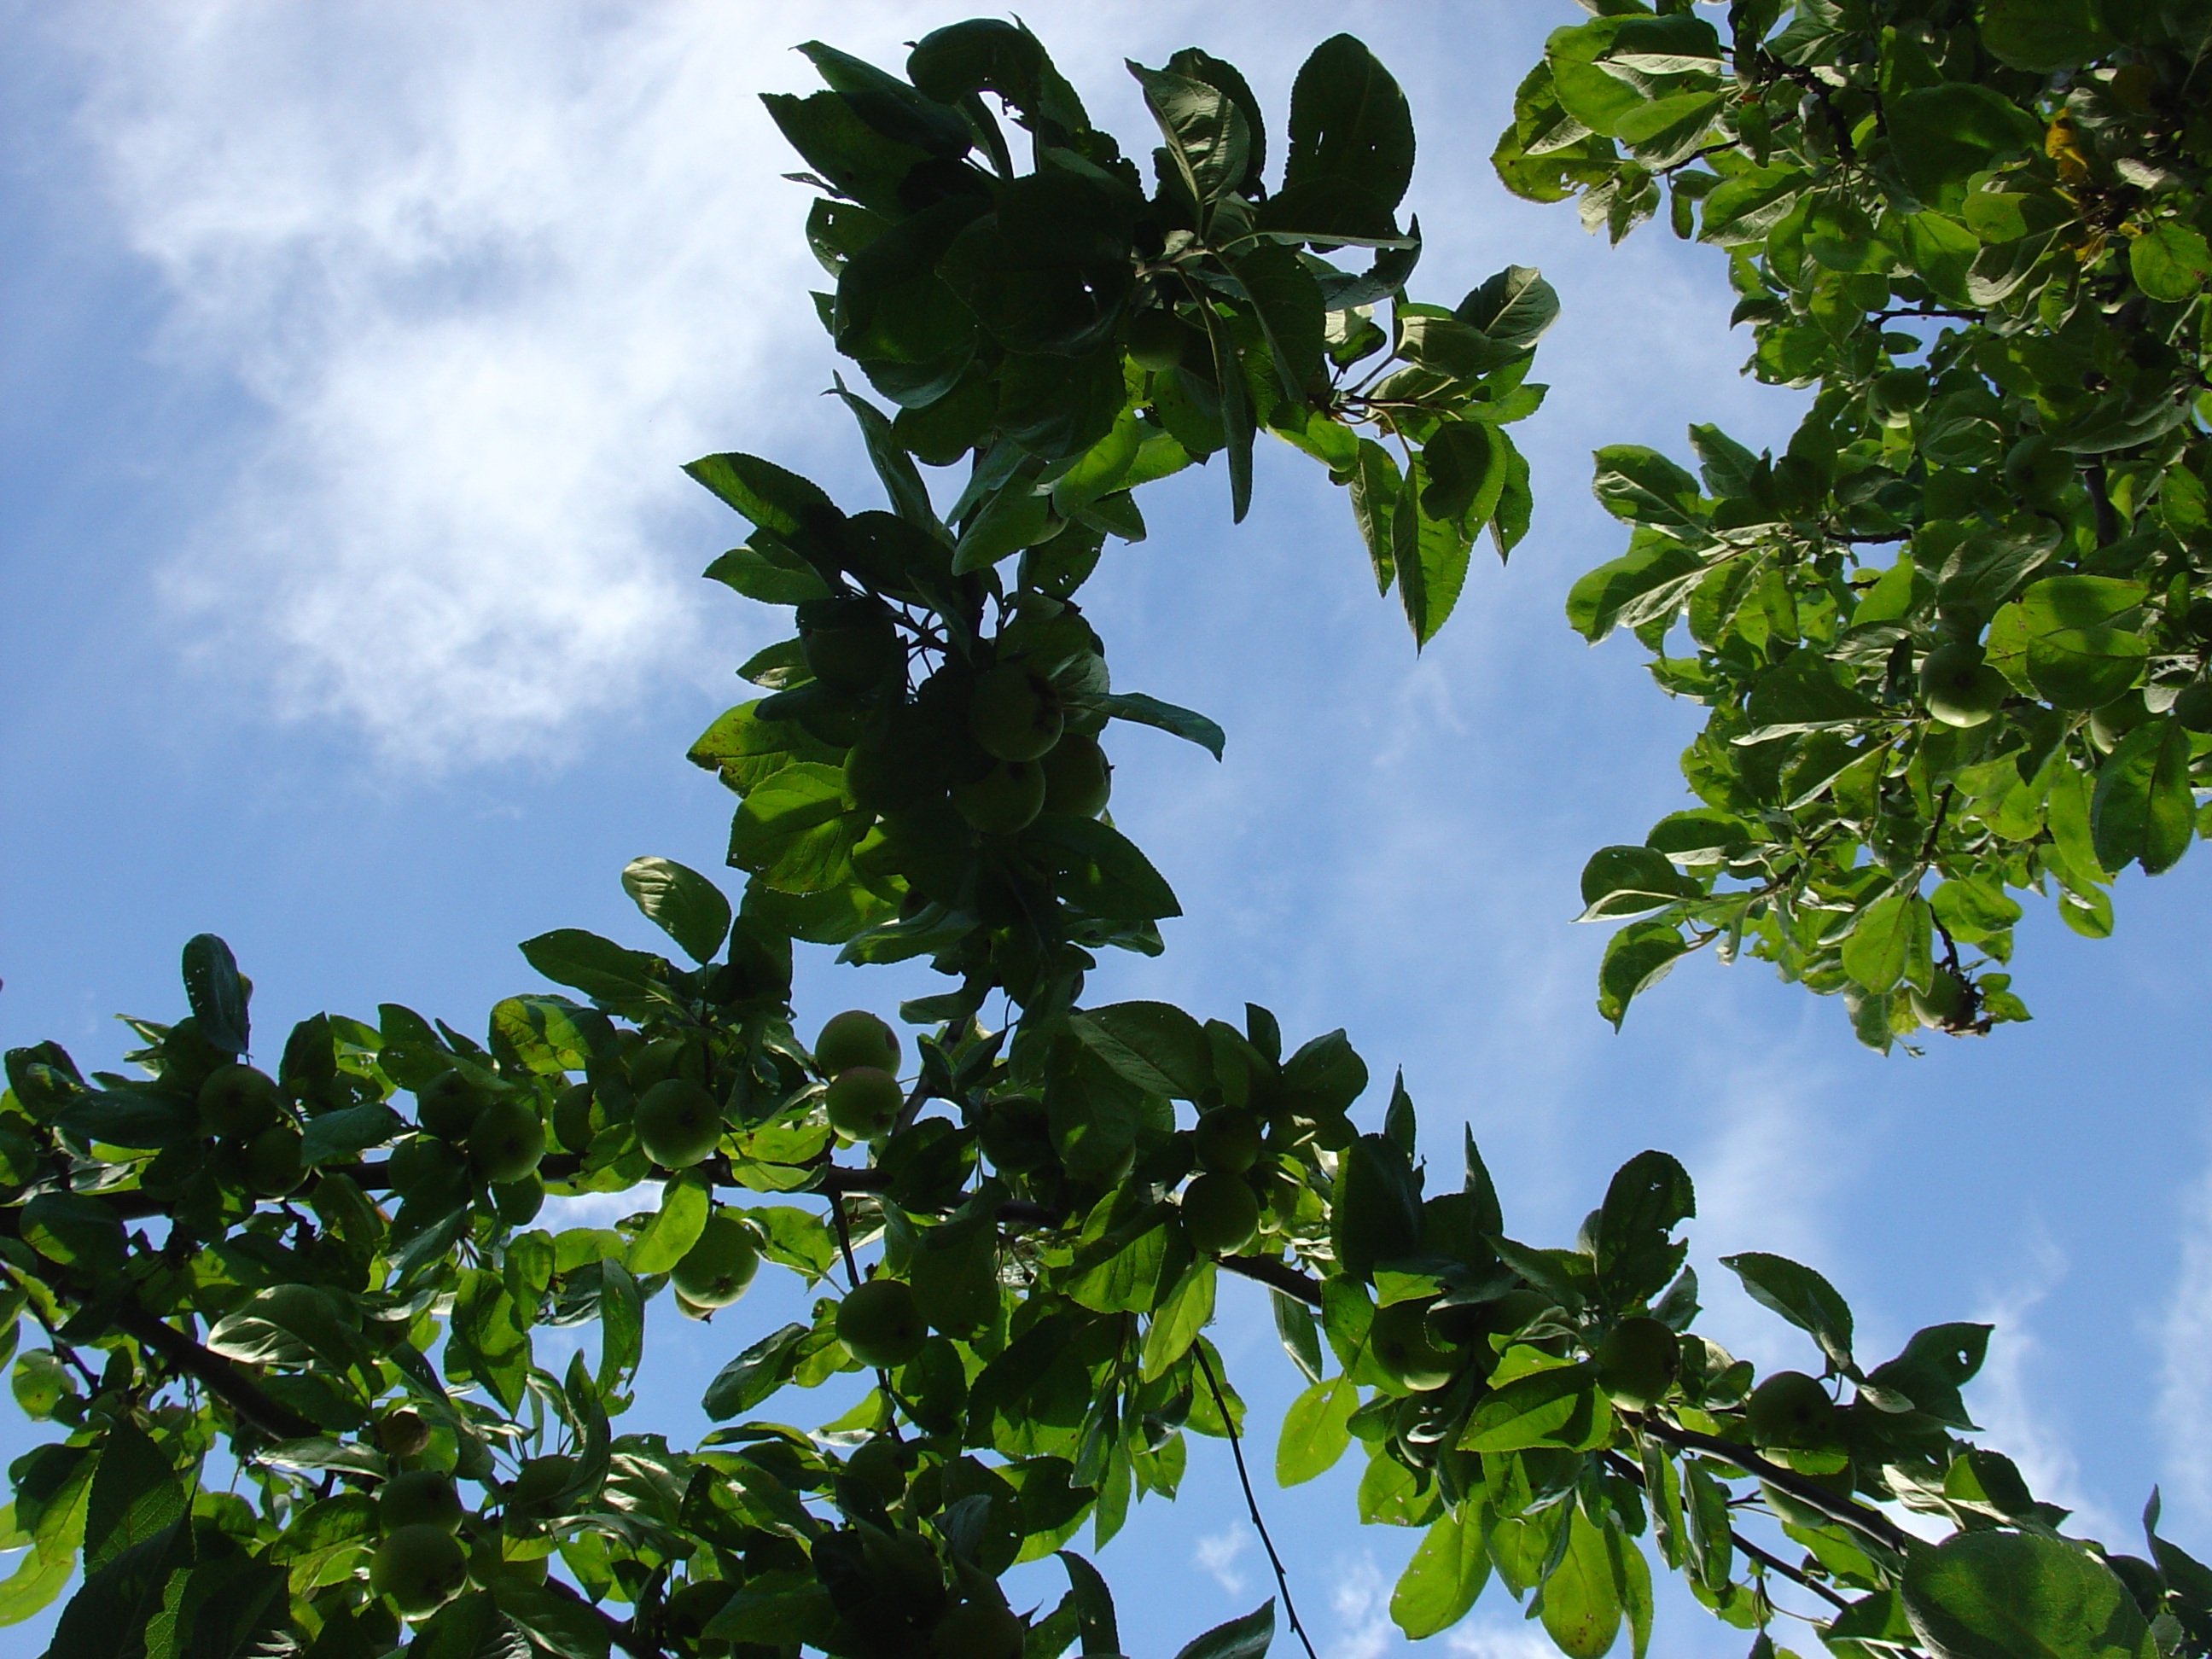
tree, branch, blossom, plant, sky, sunlight, leaf, flower, summer, foliage, food, green, produce, botany, shrub, flowering plant, woody plant, land plant